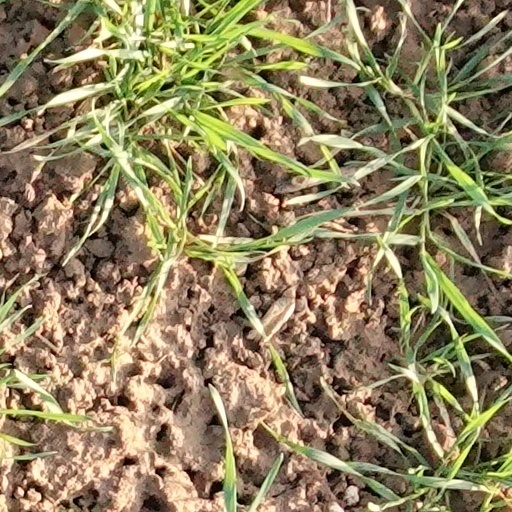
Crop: wheat